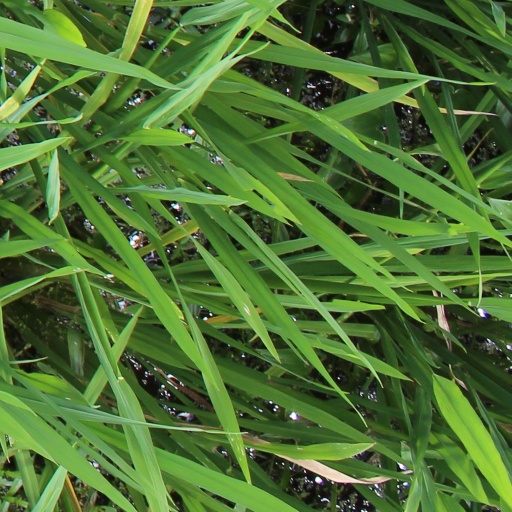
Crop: rice